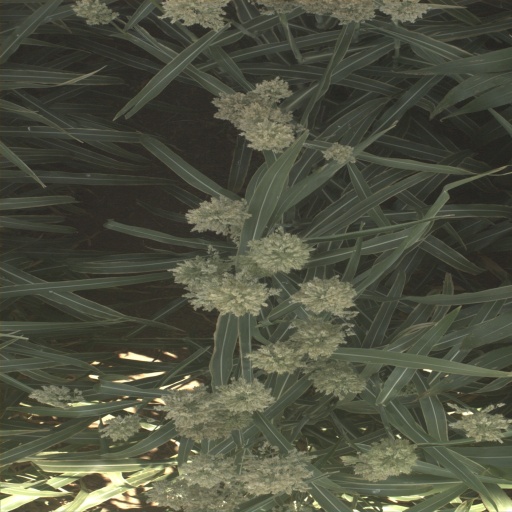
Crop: sorghum